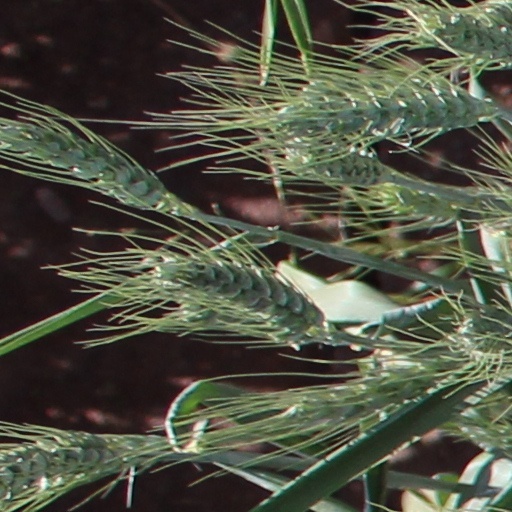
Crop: wheat